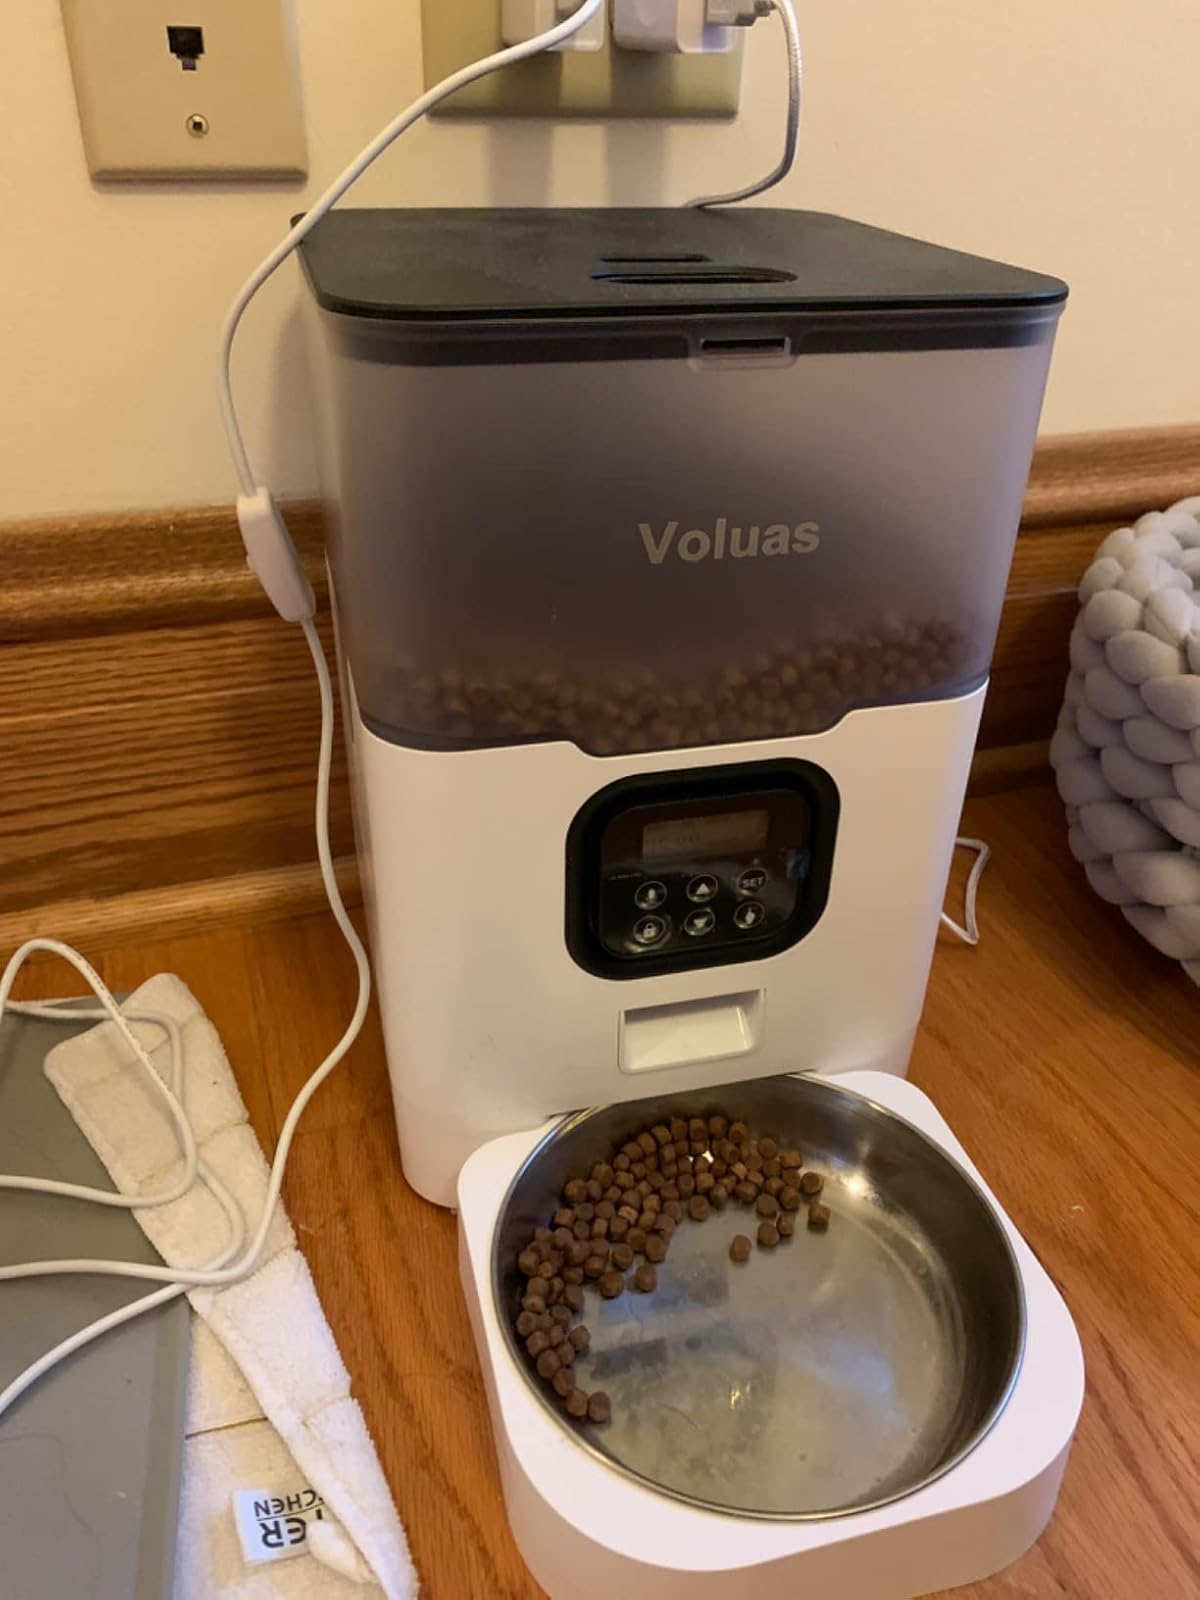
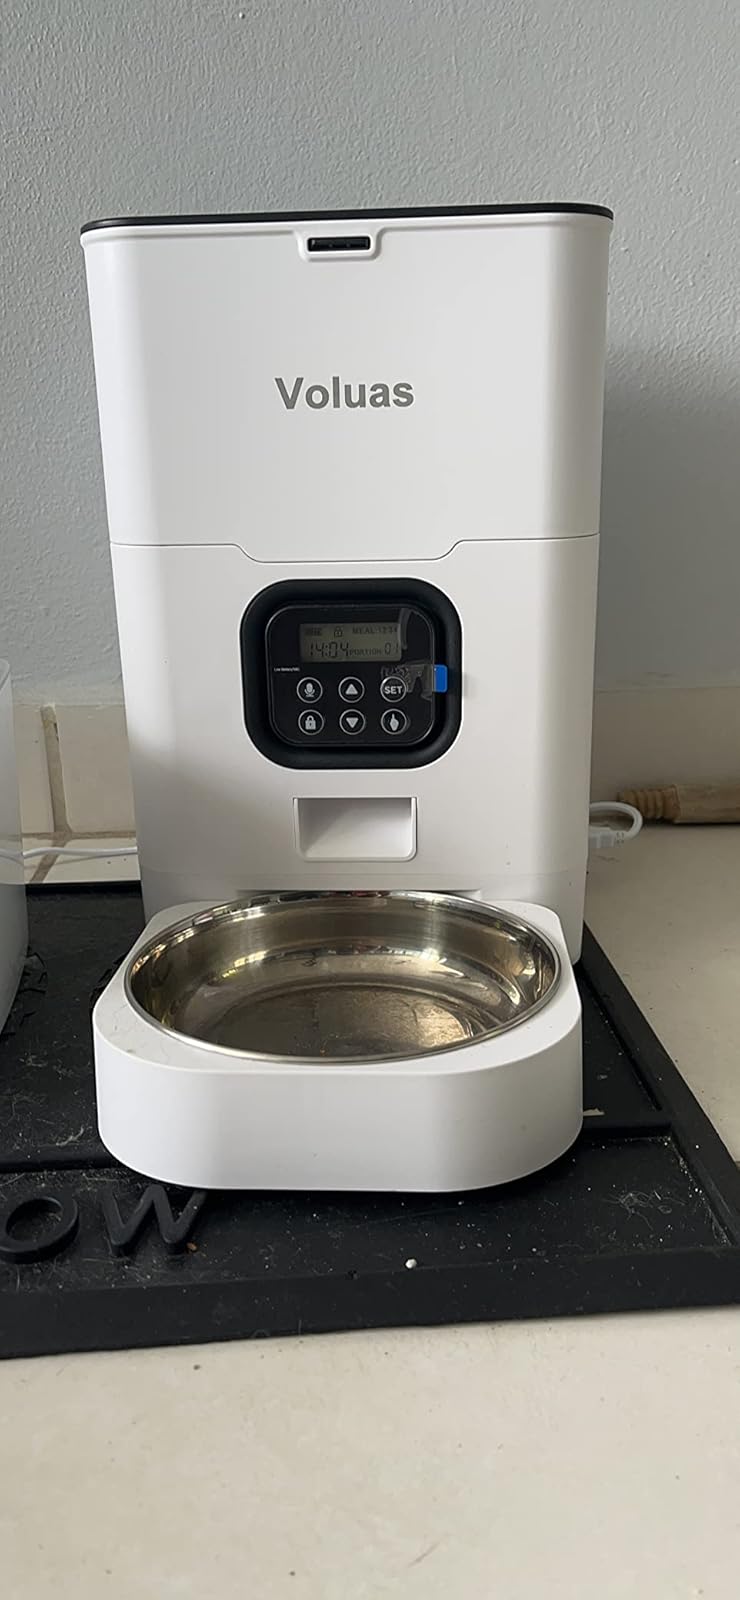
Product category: items_feeder
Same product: no